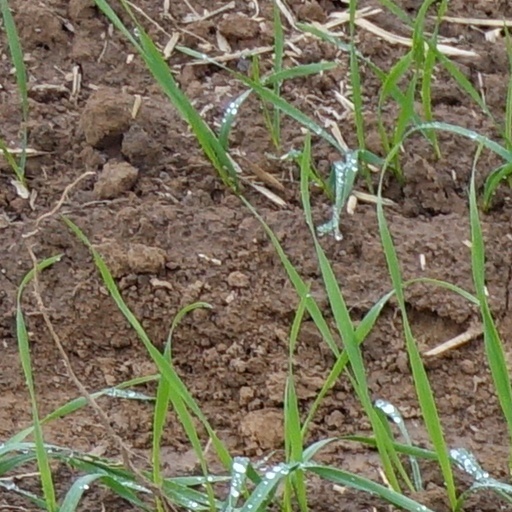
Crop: wheat